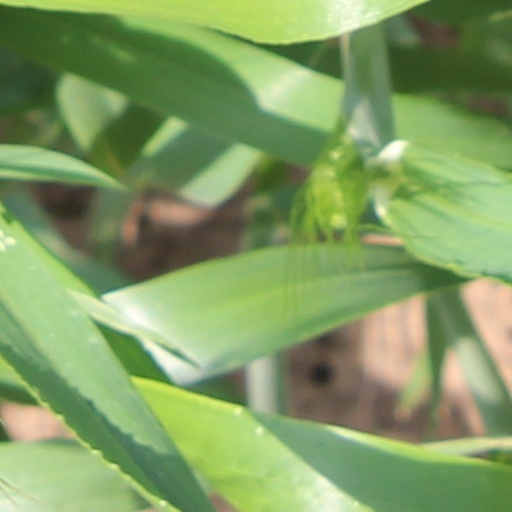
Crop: wheat